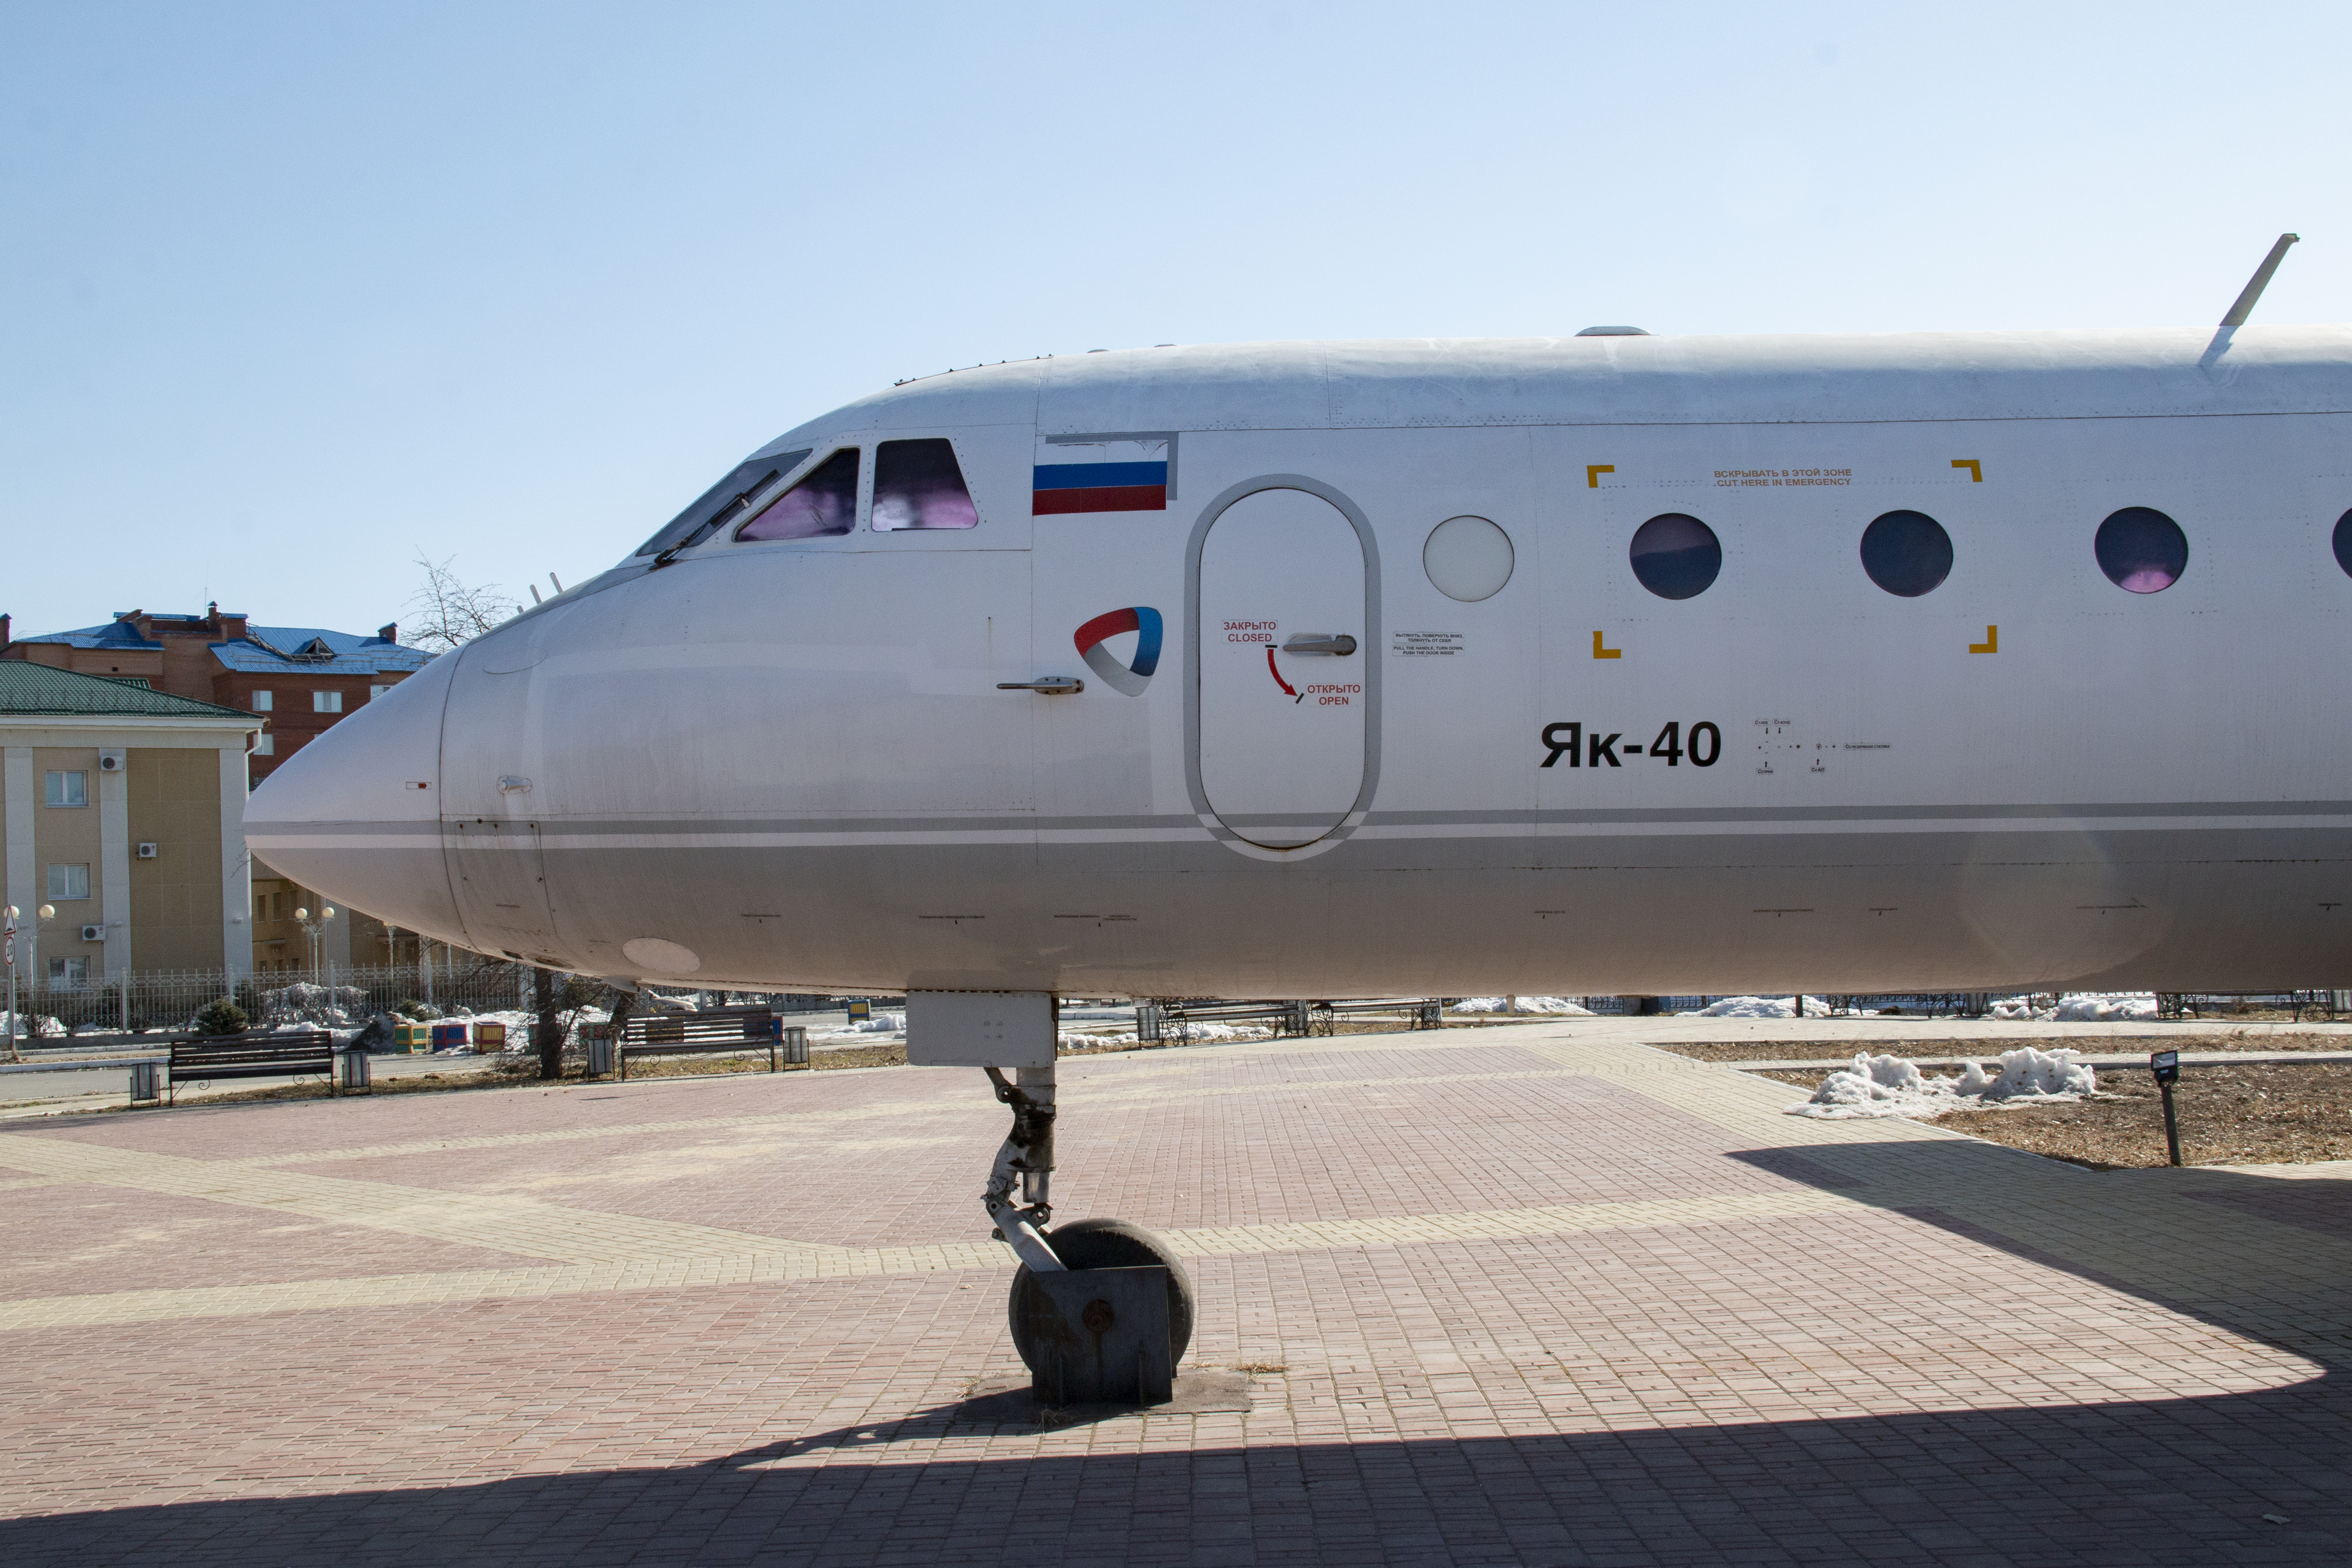
Yakovlev, aviation, turbojet, history, Yugorsk, passenger, memory, aircraft, pilots, avionics, aircraft building, aerobatics, wing, engine, sky, vehicle, tire, wheel, airplane, transport hub, aerospace manufacturer, airliner, air travel, flap, aircraft engine, Twinjet, jet aircraft, service, travel, airline, aerospace engineering, building, narrow body aircraft, jet engine, flight, composite material, metal, general aviation, public transport, airport, window, engineering, machine, airport apron, runway, boeing, transport, parking